Korean creation narratives

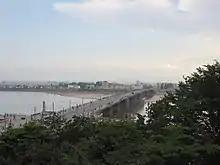
The Sŏngch'ŏn River in Hamhung, which Mireuk freezes in midsummer

While sharing the motif of three contests between Mireuk and Seokga, the two "Changse-ga" narratives and the "Seng-gut" do not agree on the first two contests. In Kim's "Changse-ga", the first contest is to lower a bottle from a rope into the eastern seas. Mireuk uses a golden bottle and a golden rope, while Seokga uses a silver bottle and a silver rope. Seokga's rope breaks in the middle of the sea. He refuses to accept his defeat and proposes a new contest: to freeze the Sŏngch'ŏn River in midsummer. Mireuk invokes the winter solstice, while Seokga invokes the beginning of spring. The former is victorious. The latter again rejects the result, and the flower contest begins.